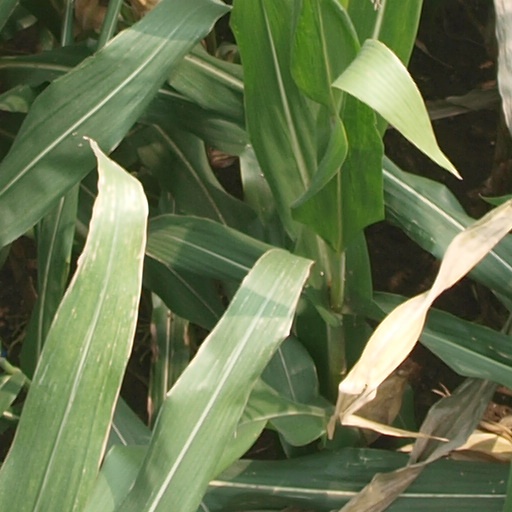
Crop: maize; corn